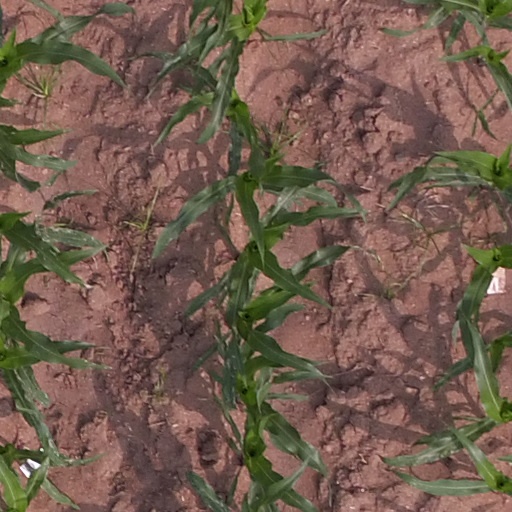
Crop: maize; corn